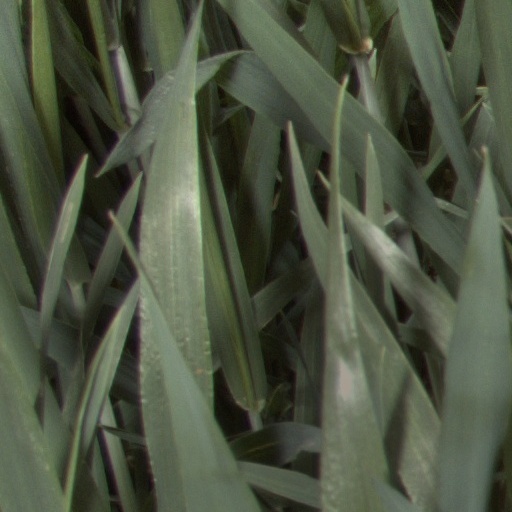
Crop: wheat